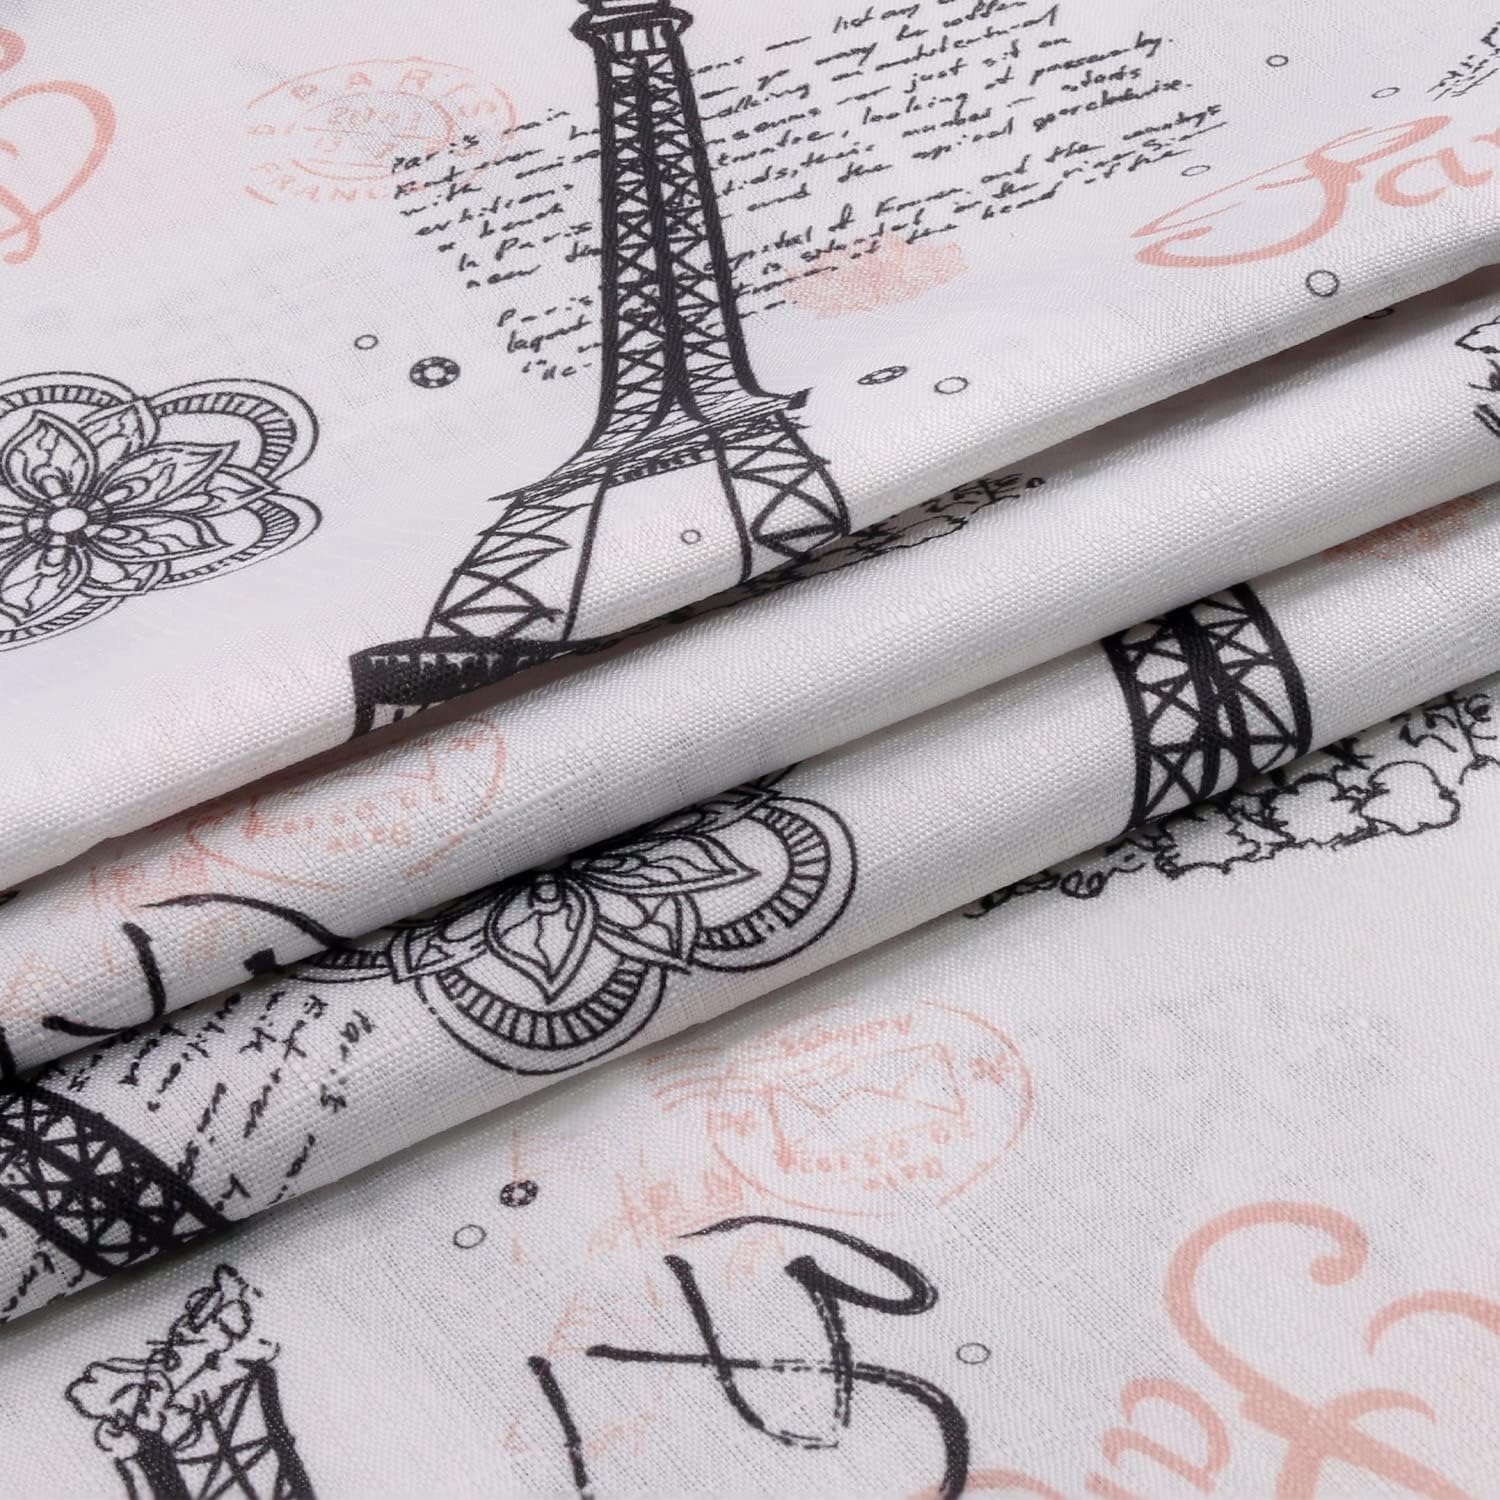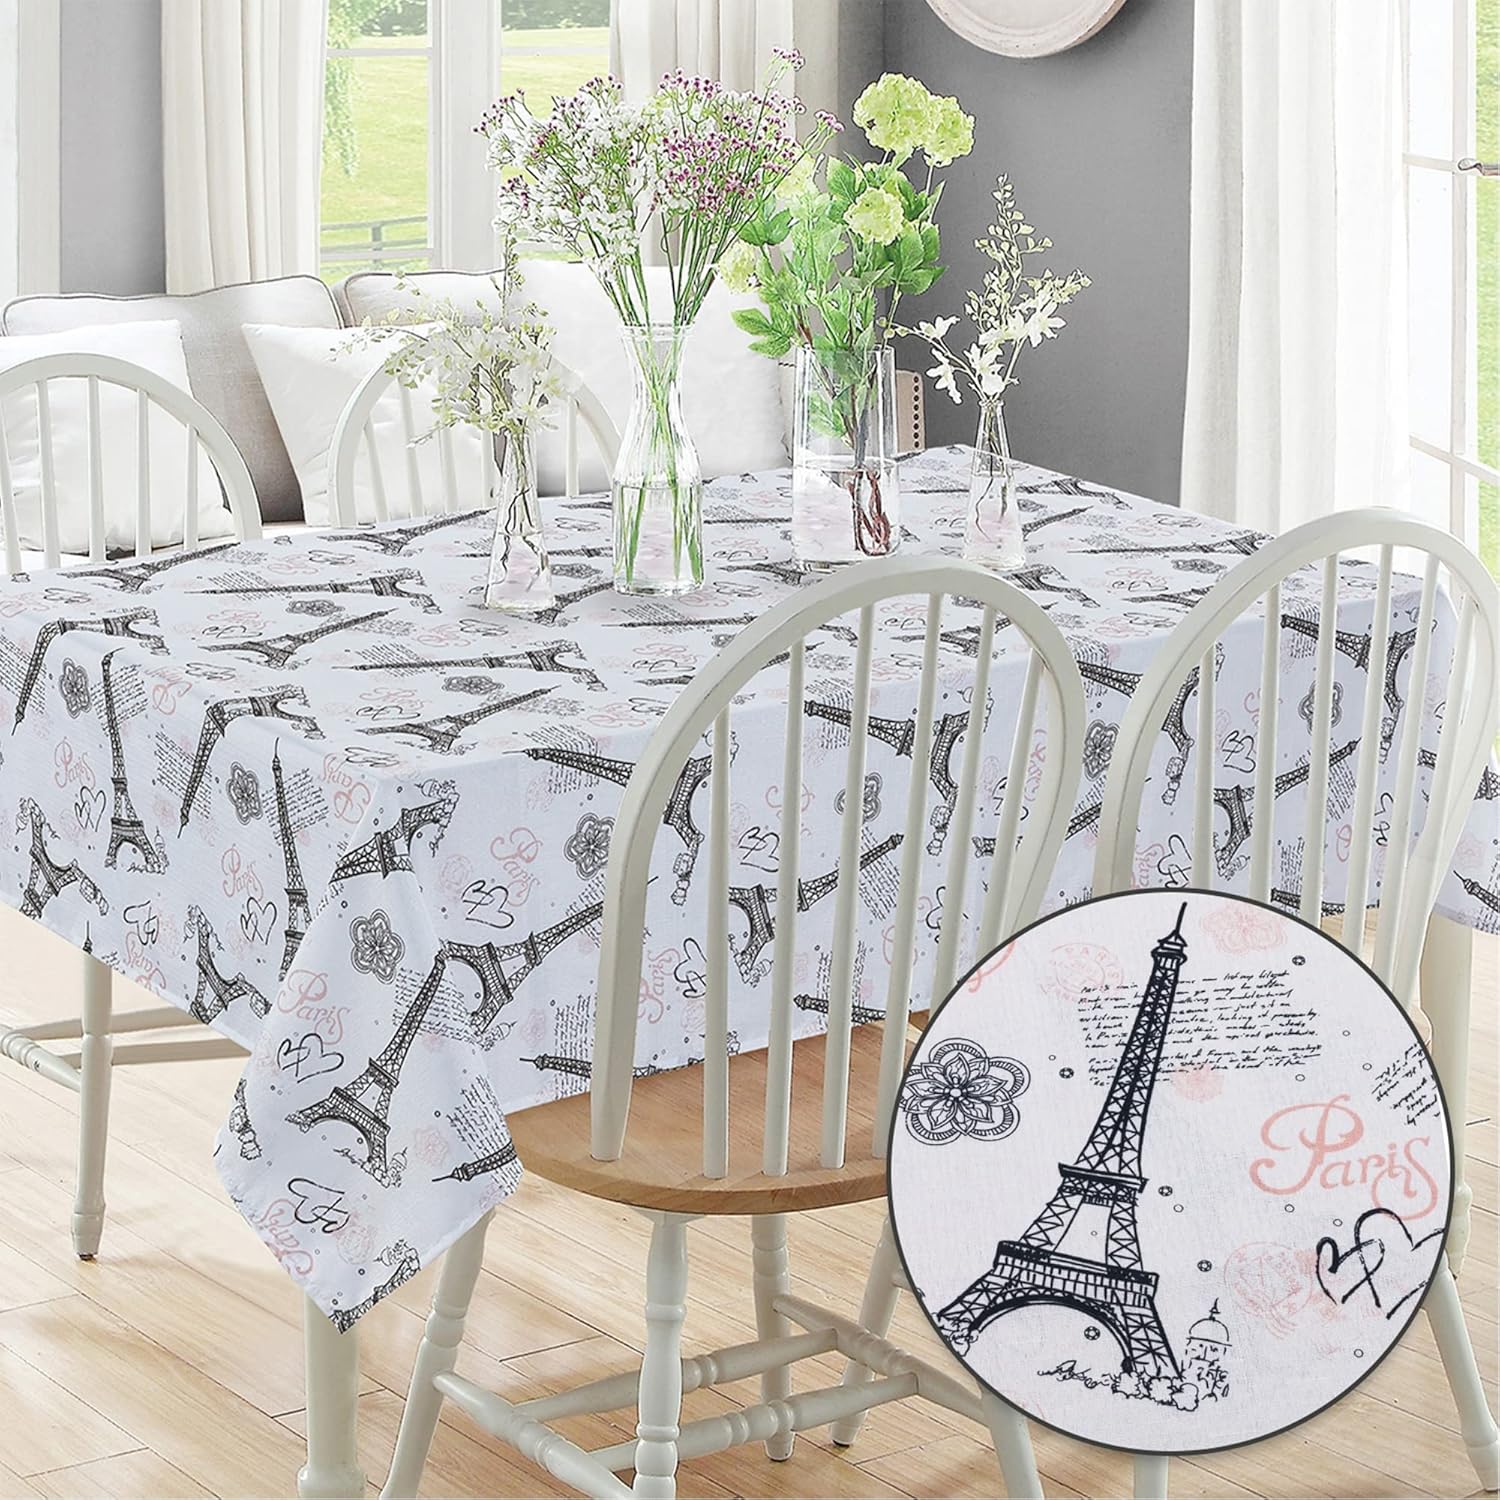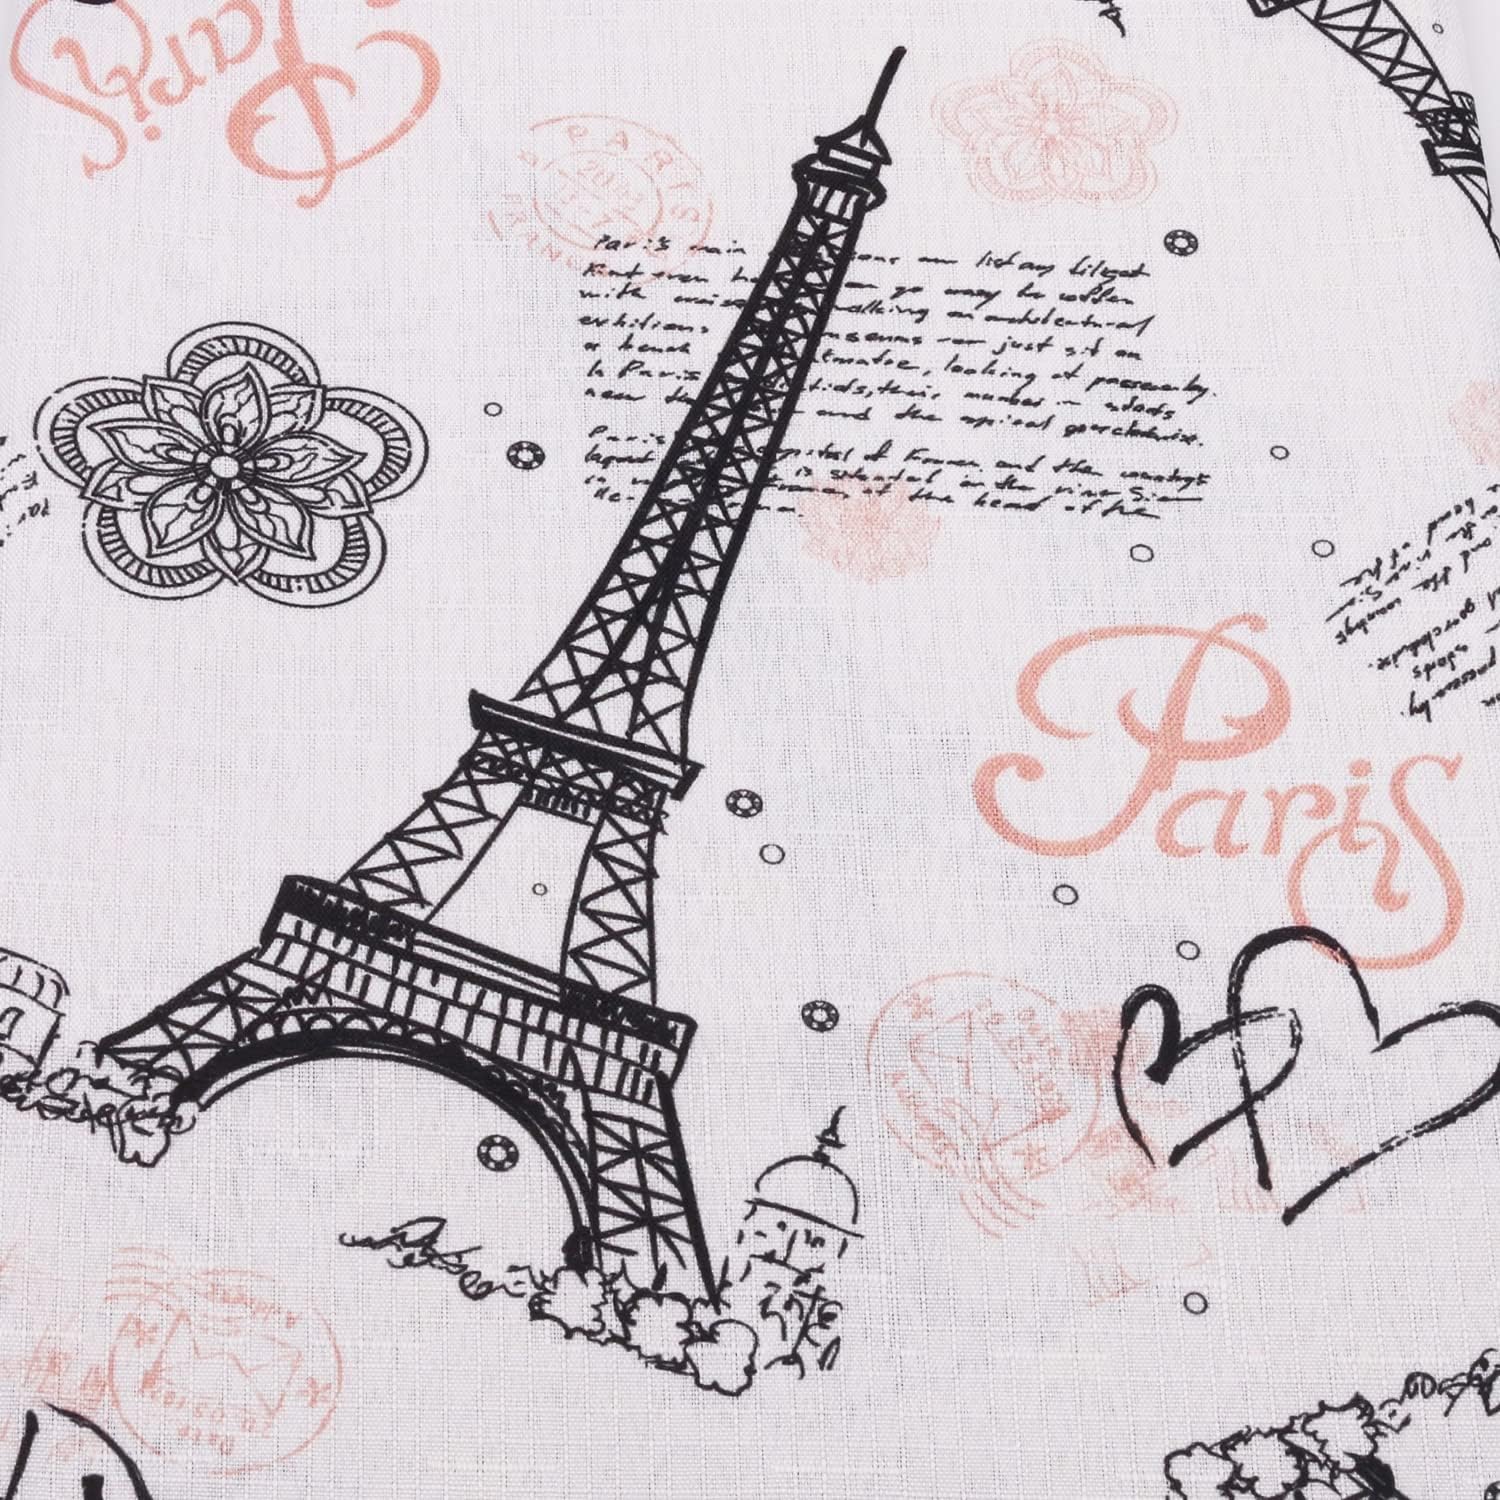
Aubrie Home Accents Paris Love 60-in. Round Tablecloth Kitchen Dining Room Decorative Fabric Table Cover Eiffel Tower Hearts, White Pink Black
Category: Amazon Home
Dress up your dining table with this Paris-themed tablecloth from Aubrie Home Accents. This rectangular tablecloth features a casual yet elegant design that's suitable for everyday dining. Its print of Eiffel Towers, hearts and vintage script will bring Parisian charm to any kitchen or dining room. It measures 60-in. and fits tables that seat 4 to 6 guests. Crafted from 100% polyester, this tablecloth is durable yet soft to the touch. And better yet, it's machine washable and iron-safe for easy care.
Features: SHABBY CHIC STYLE: This Paris-themed tablecloth features the Eiffel Tower, postage stamps and hearts to add Parisian charm to your kitchen or dining room. | PERFECT FIT: This 60 in. tablecloth fits round tables that seat 4-6 people. Please measure your table before buying. | MACHINE WASHABLE: Need a refresh? Simply toss it in the wash on a cold, gentle cycle and tumble dry. Cool iron if needed. | SOFT & DURABLE MATERIAL: Made from a textured linen-like polyester that won't shrink in the wash. | MACHINE WASHABLE: Need a refresh? Simply toss it in the wash on a cold, gentle cycle and tumble dry. Cool iron if needed.